Krista Sinclair

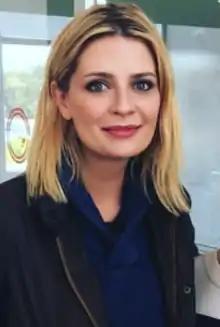
Mischa Barton plays Krista's half-sister, Reece Sinclair.

Prior to her debut, Krista was subject to a mystery storyline involving her half-sister of Reece Sinclair (Mischa Barton). Barton publicised that Reece's motive for being in Erinsborough is to track down her sister. Davis was unaware of the connection between her and Barton's characters until she noticed Krista and Reece's surnames were identical. It was later revealed that Krista is friends with the characters Holly Hoyland (Lucinda Armstrong Hall) and Eden Shaw (Costa D'Angelo). Their friendship is explored during a special week of episodes containing flashback scenes. These were designed to show viewers stories that had occurred whilst "Neighbours" had ceased broadcasting. Armstrong Hall told Sarah Ellis from "Inside Soap" that Krista meets Holly and Eden, who are in a relationship in Erinsborough. They become friends and go on a road trip together because they "just wanted to escape, go have fun and be young together." Krista and Holly develop a close friendship and spend a year together. Krista also becomes close to Eden and they have sex. Armstrong Hall revealed that their betrayal is "really heart-breaking". On 12 November 2023, Amazon Freevee released a trailer promoting Reece's search for Krista. In the video Reece discovers a photograph of Krista, Holly and Eden, confirming their friendship.